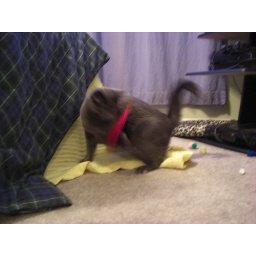
My black cat (Freya) and my grey cat ( Loki) playing with each other and some toys under their blanket.